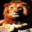
Label: lion